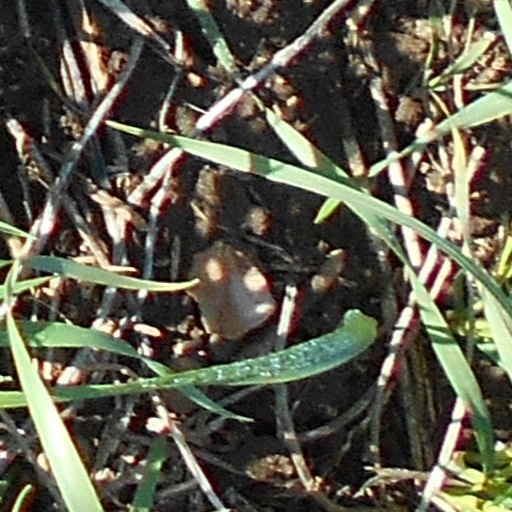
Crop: wheat